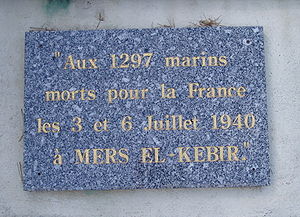
Angrebet ved Mers-el-Kébir / Hændelser / Efterspil
Mindesmærke ved Toulon over de franske søfolk som døde under det britiske bombardement af deres skibe ved Mers El Kebir.
Angrebet ved Mers-el-Kébir eller Operation Catapult og Slaget ved Mers-el-Kébir var et flådeslag ud for den franske besiddelse Algeriet den 3. juli 1940. En britisk flådestyrke angreb og ødelagde dele af den franske flåde, hvorved 1.297 søfolk omkom. Frankrig og Storbritannien var ikke i krig. Frankrig havde underskrevet en våbenhvile med Tyskland, og Storbritannien ville forhindre den franske flåde i at blive en del af den tyske Kriegsmarine, hvilket var muligt efter den tysk-franske våbenhvile. Selv om den franske admiral François Darlan havde forsikret Winston Churchill om, at flåden ikke ville falde i tyske hænder, reagerede briterne ud fra den antagelse, at Darlans løfter ikke var tilstrækkelig garanti. Angrebet var en demonstration af, at Storbritannien var parat til alene at fortsætte krigen mod Tyskland.